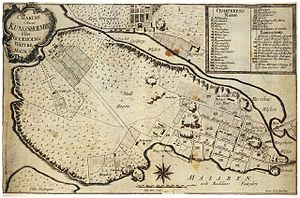
Kungsholmen
Kungsholmen på et kort af Georg Biurman fra år 1754
Kungsholmen er en ø i Mälaren i det sydlige Uppland i Sverige.